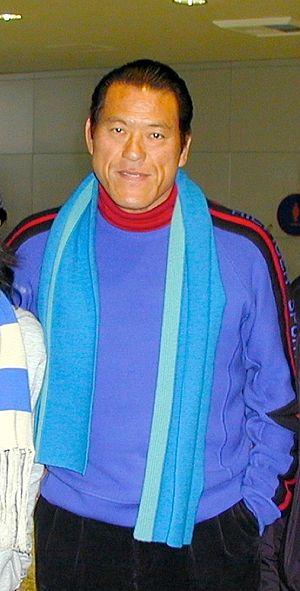
Le Shoot wrestling est un terme général décrivant de nombreux systèmes de combats hybrides originaires du Japon à la fin des années 1970 et très proches des organisations de catch japonaises. Le Shoot wrestling regroupe des disciplines telles que le Shootfighting, le Shooto, le Pancrase, la RINGS submission fighting, le Shoot boxing et le Combat Submission Wrestling.